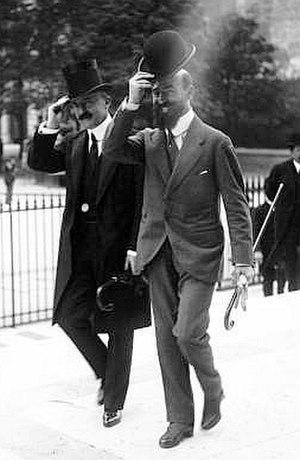
Joseph Caillaux (à gauche) et Pascal Ceccaldi se rendant au procès de Henriette Caillaux le 21 juillet 1914.
Pascal Ceccaldi, né le 25 décembre 1876 à Ota et mort le 6 novembre 1918 à Paris, est un journaliste et homme politique français.